Nasaan Ka Nang Kailangan Kita

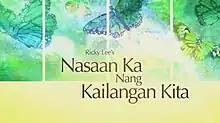
Title card

Nasaan Ka Nang Kailangan Kita (International title: "Waiting for Love" / ) is a 2015 Philippine television drama revenge series broadcast by ABS-CBN. The series is based on the 1986 Philippine film of the same title. Directed by Jeffrey Jeturian, Mervyn B. Brondial and Cathy O. Camarillo, it stars Vina Morales, Denise Laurel, Jane Oineza, Loisa Andalio, Jerome Ponce, Joshua Garcia and Christian Vasquez. It aired on the network's Kapamilya Gold line up and worldwide on TFC from January 19 to October 16, 2015 replacing "Kapamilya Blockbusters" and was replaced by "Walang Iwanan".